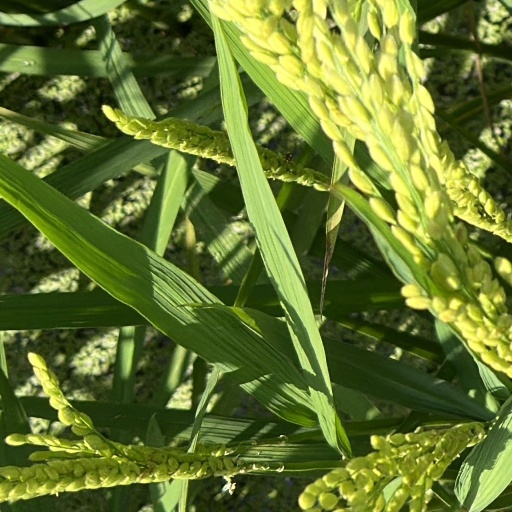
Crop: rice